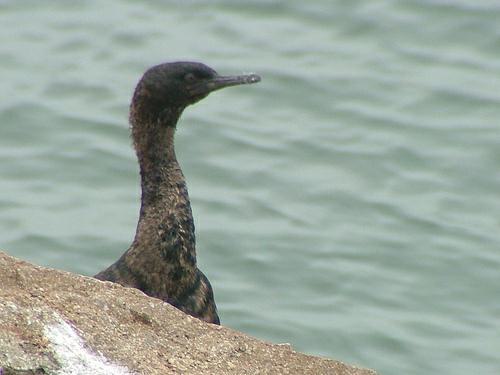
A photo of a brandt cormorant